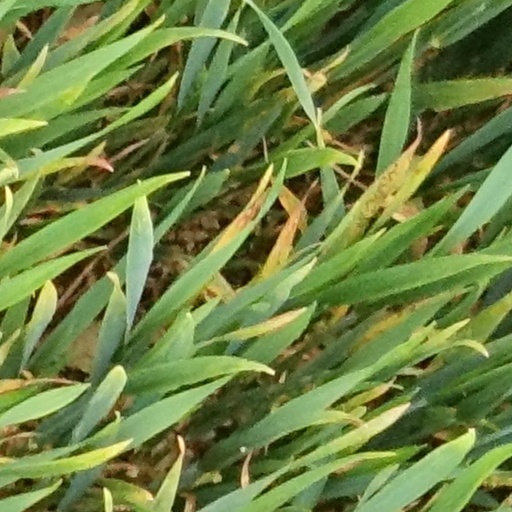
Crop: wheat